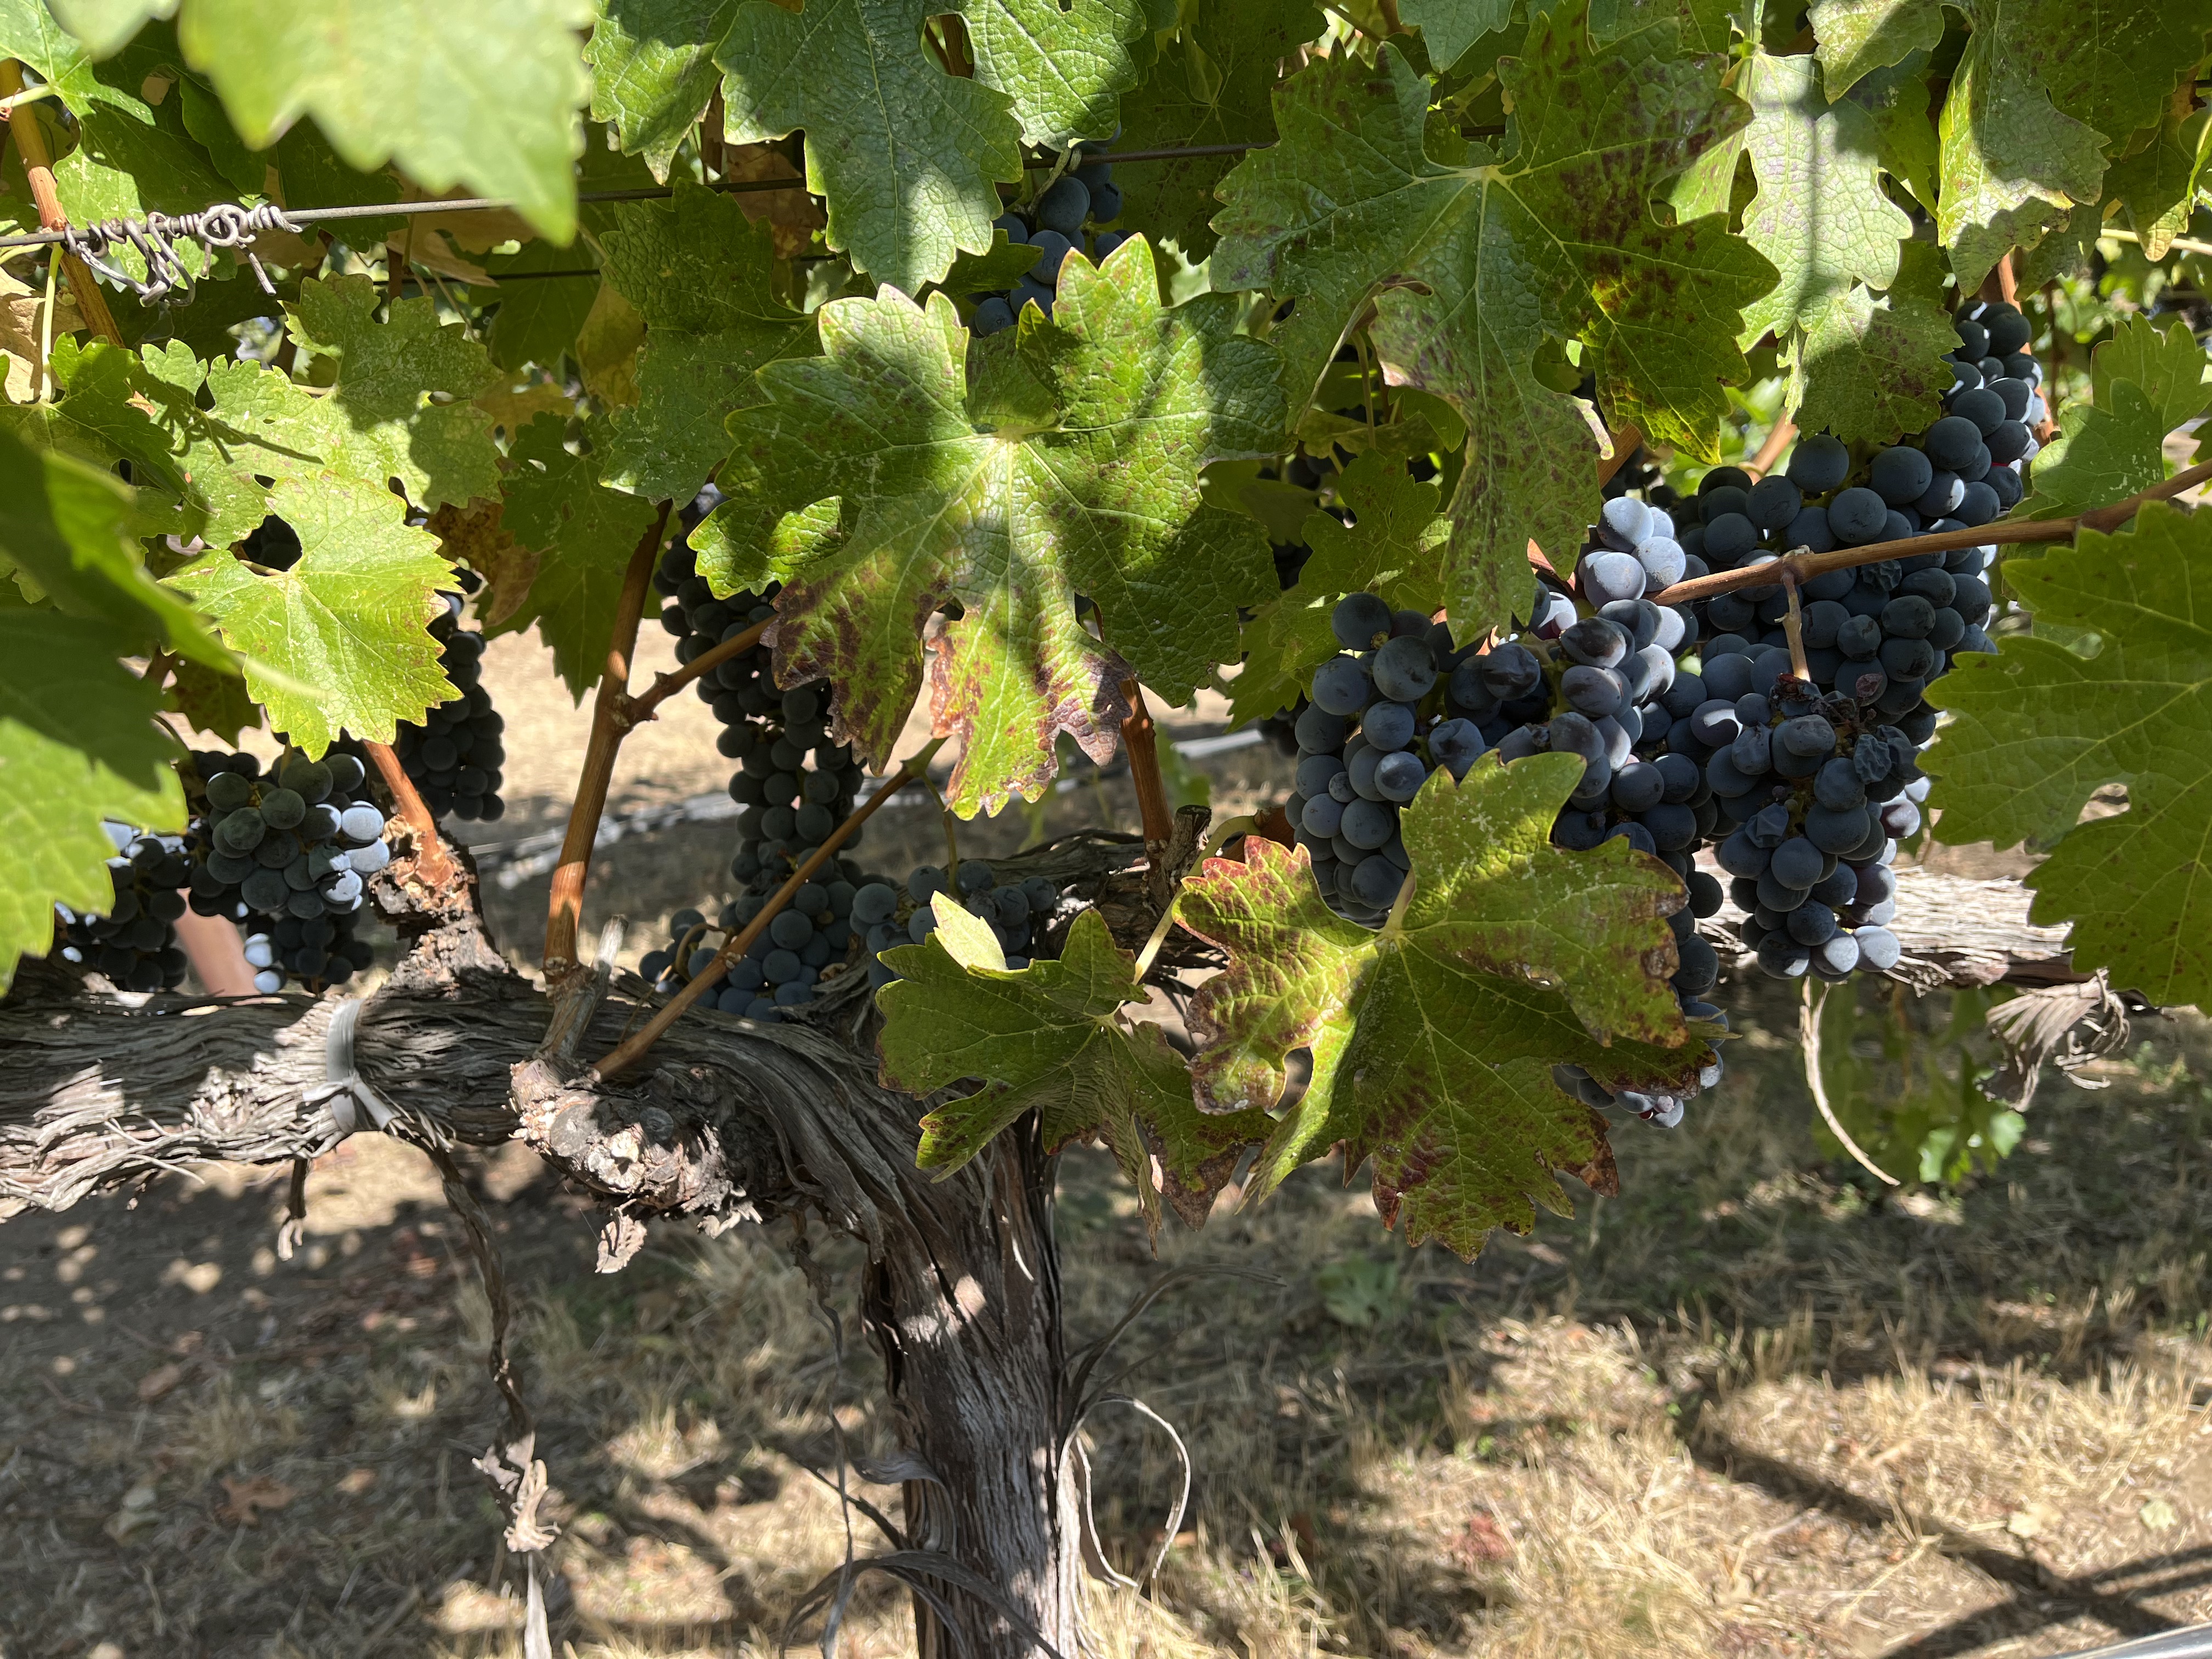
Label: Red Blotch